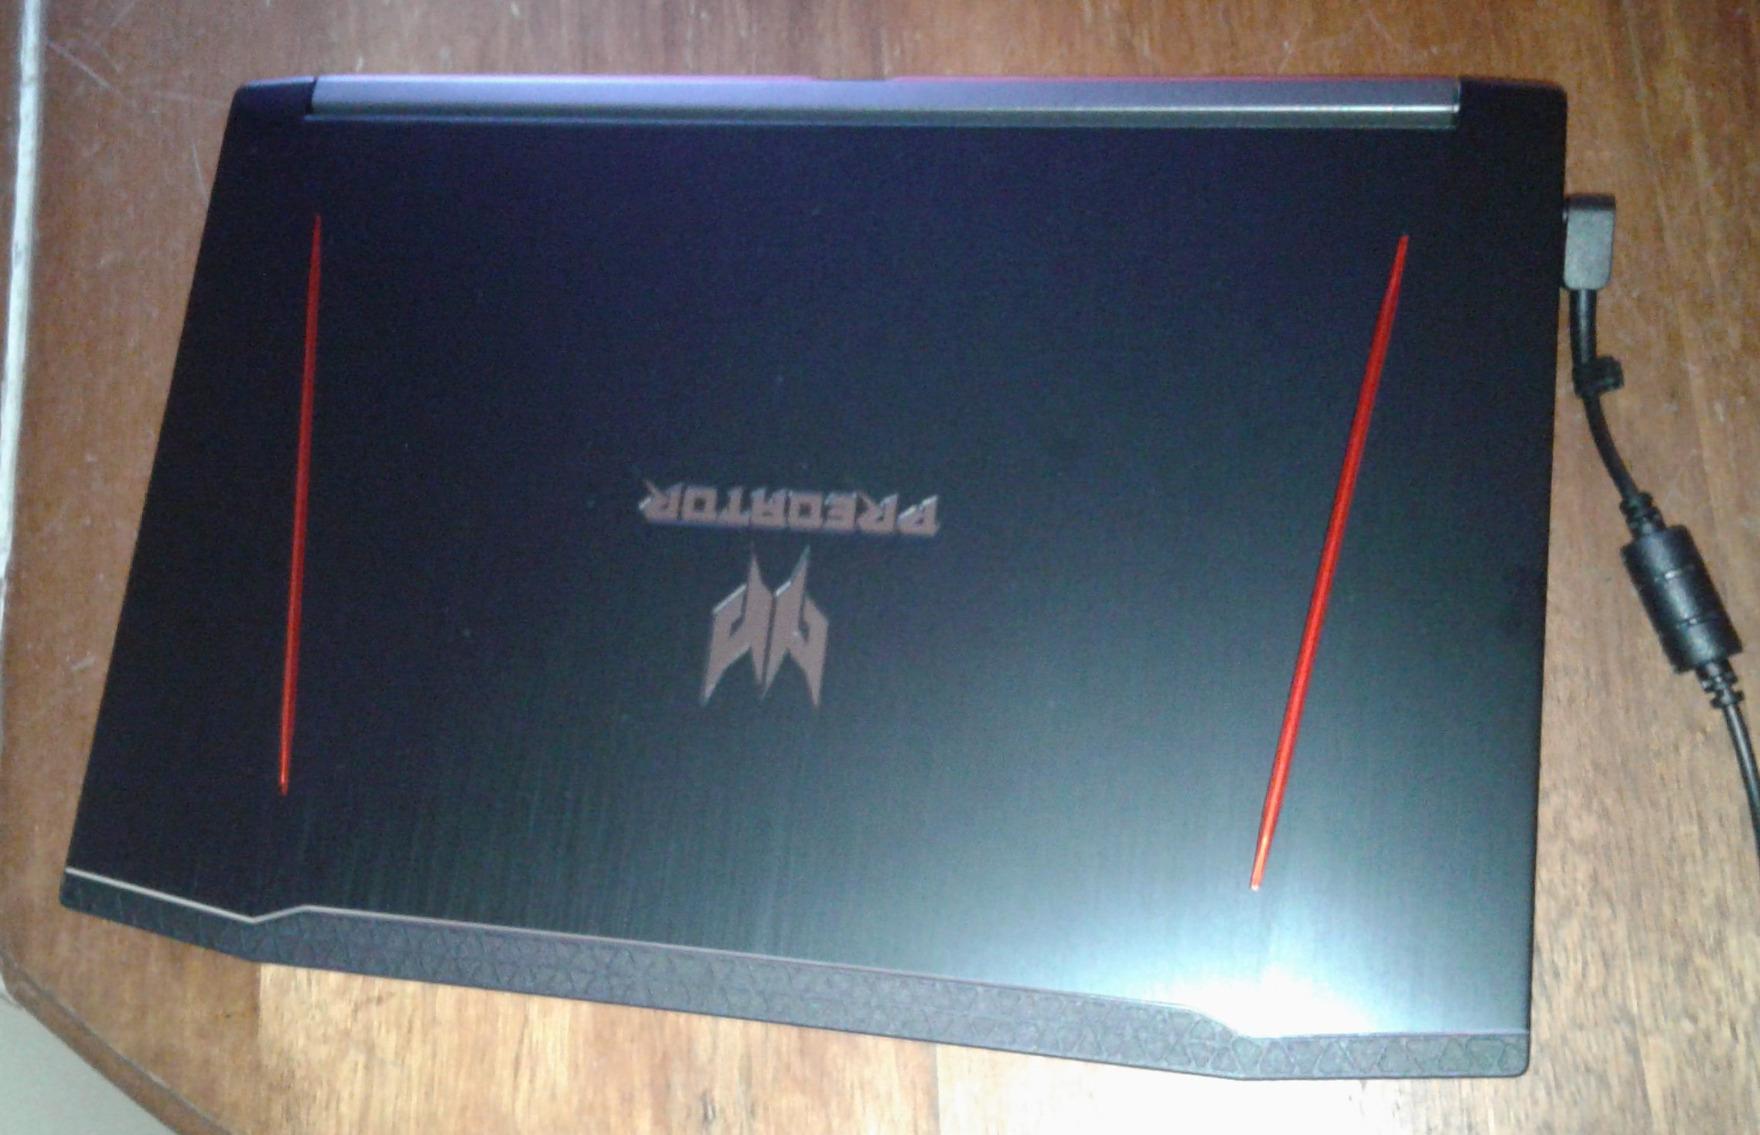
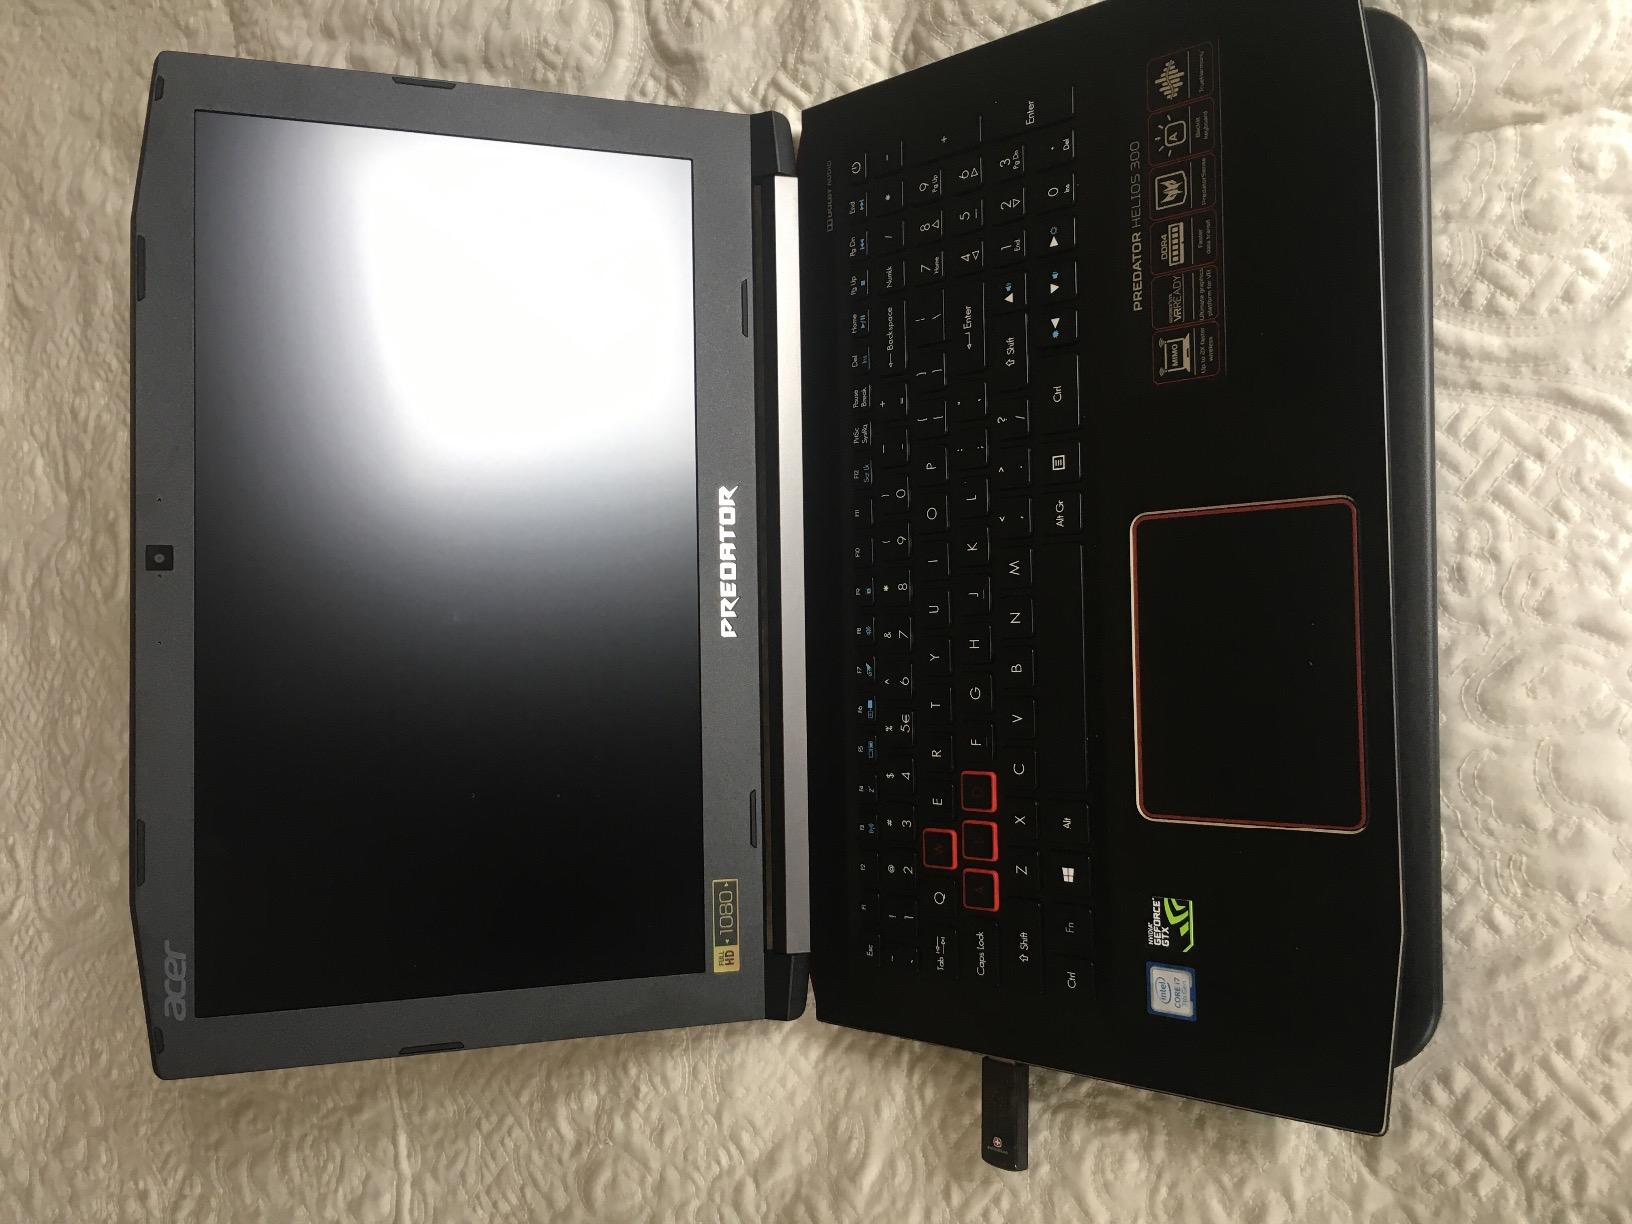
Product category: laptop
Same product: yes